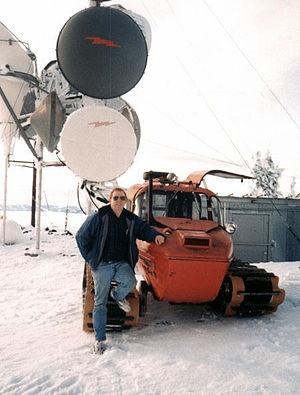
Une autoneige est un véhicule qui a une cabine pouvant transporter plusieurs personnes dans des régions recouvertes de neige ou de glace sans nécessiter de route. Elles servent par exemple au transport d'équipes de travail sur des chantiers isolés, au travail sur les pentes de ski ou au transport de matériel. Elles sont en général mues par des chenilles mais parfois par des pneus. Elles ne doivent pas être confondues avec les motoneiges.